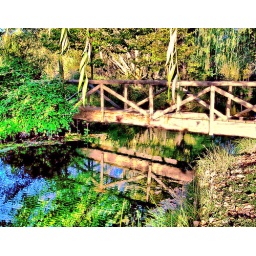
bridge over quiet water